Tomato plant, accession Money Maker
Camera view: horizontal (90 deg, fisheye); turntable rotation: 180 degrees
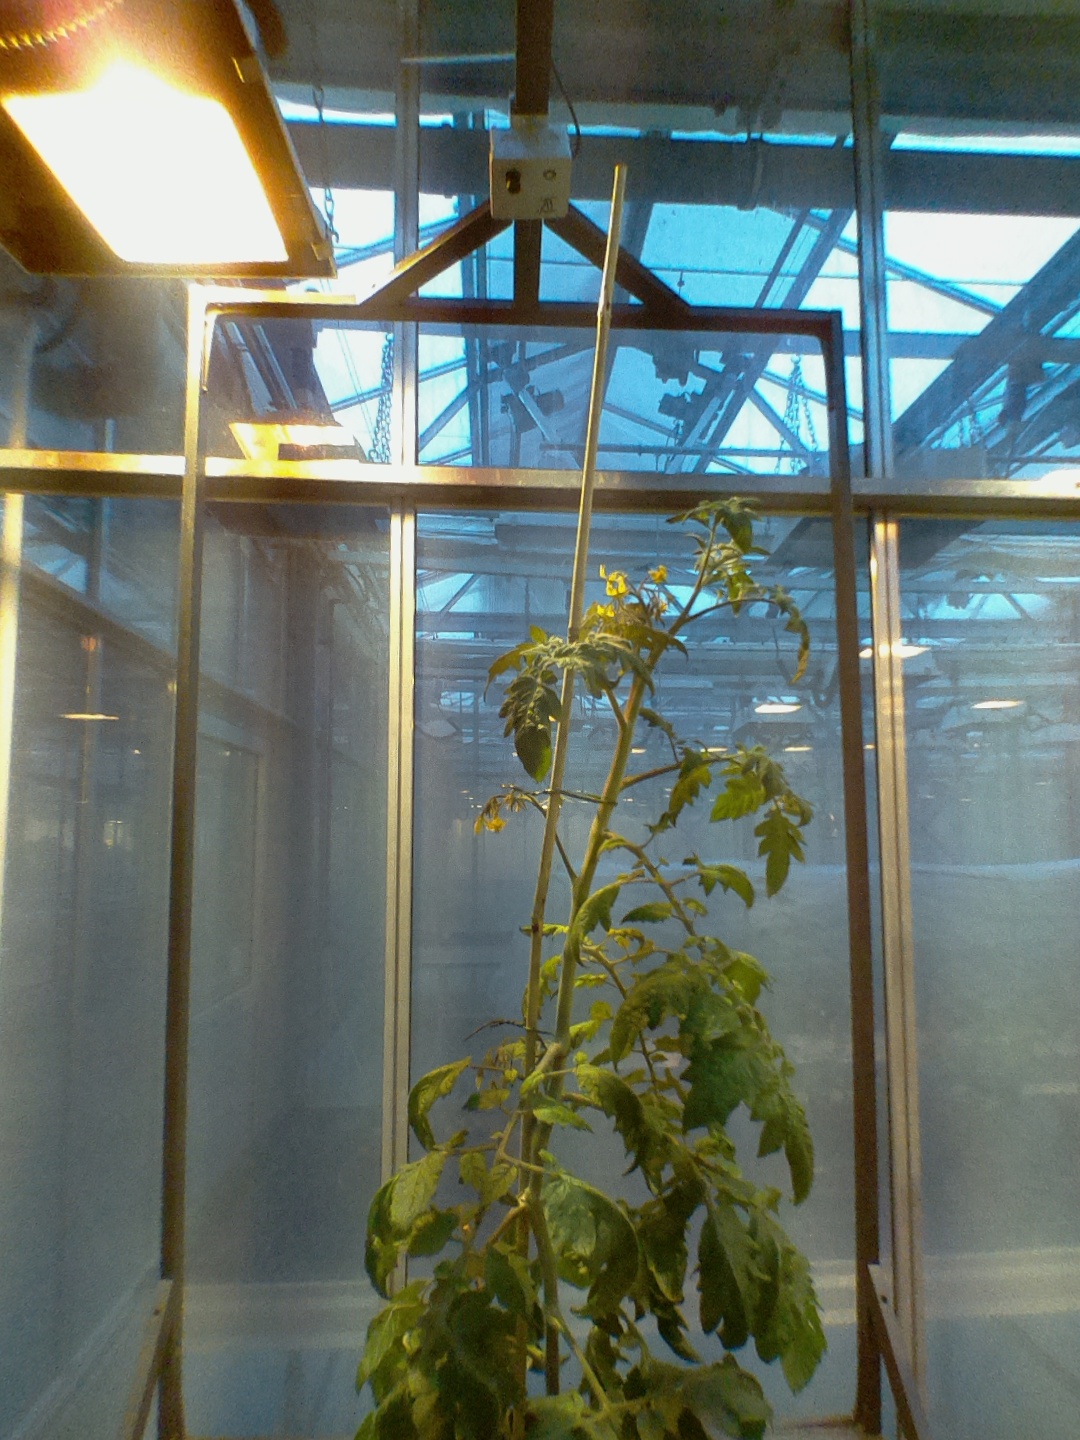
BBCH growth stage 70: Fruits at the main stem or branches visibles